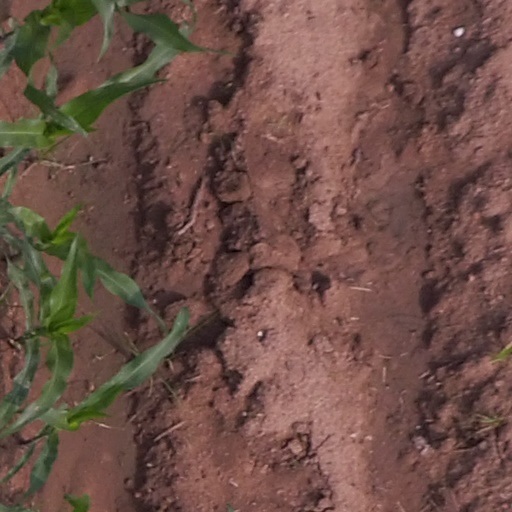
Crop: maize; corn